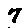
Label: 7